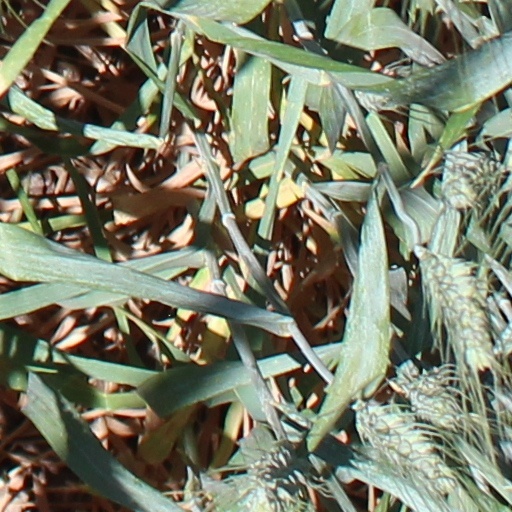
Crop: wheat